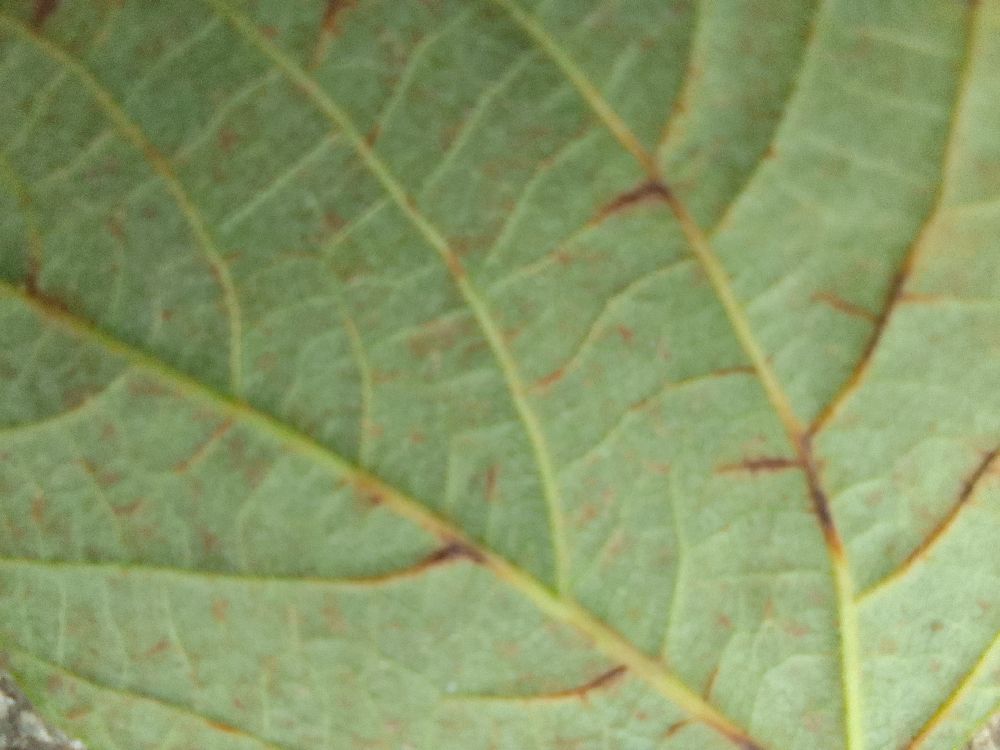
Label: anthracnose